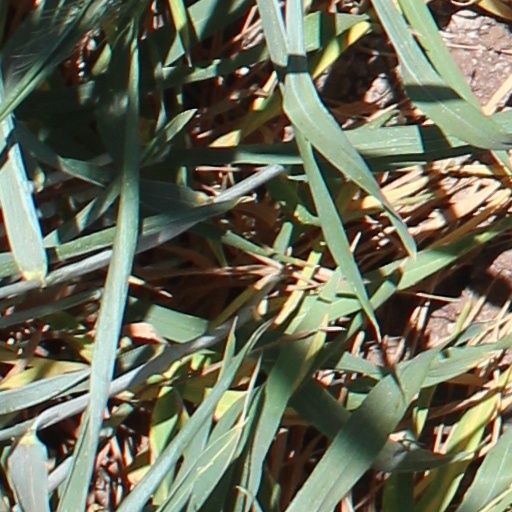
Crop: wheat